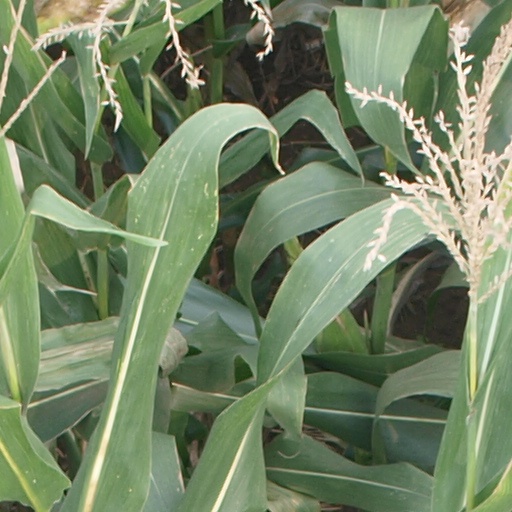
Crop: maize; corn